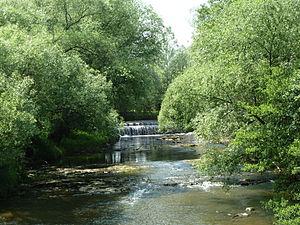
La Dravinja est le principal affluent de la rivière Drave. Située en Slovénie, elle prend sa source dans le massif montagneux du Pohorje et plus précisément au sud-ouest du Mont Rogla à environ 1 200 mètres d'altitude.